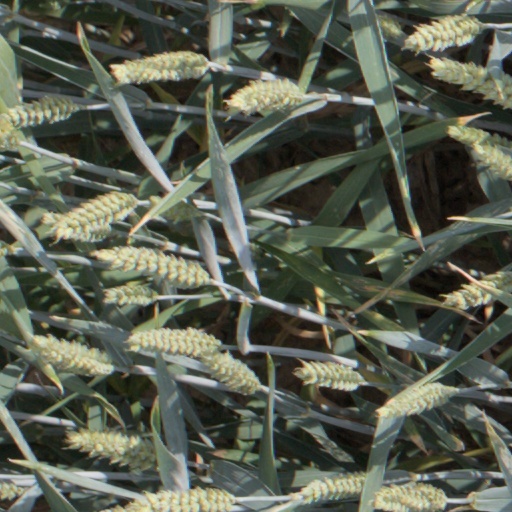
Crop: wheat